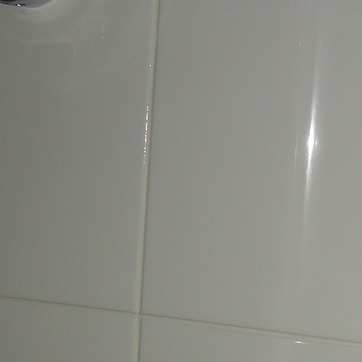
Material: tile